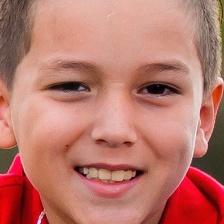
Label: faces